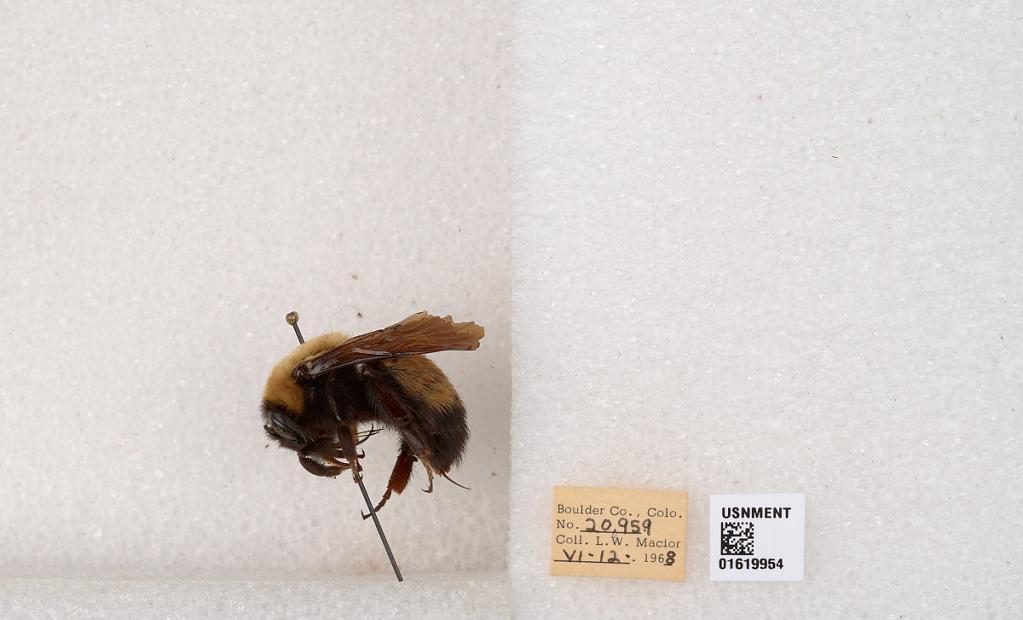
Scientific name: Bombus (Bombus) nevadensis Cresson